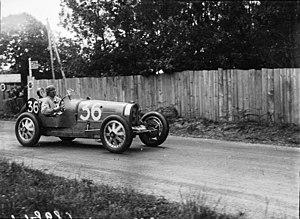
William Grover-Williams, né le 16 janvier 1903 à Montrouge et mort en mars 1945 à Sachsenhausen, était un pilote de course automobile et, pendant la Seconde Guerre mondiale, un agent secret français du Special Operations Executive.
Le Grand Prix automobile de France 1929 est un Grand Prix, comptant comme Grande Épreuve, organisé par l'Automobile Club de France qui s'est tenue au Mans le 30 juin 1929.